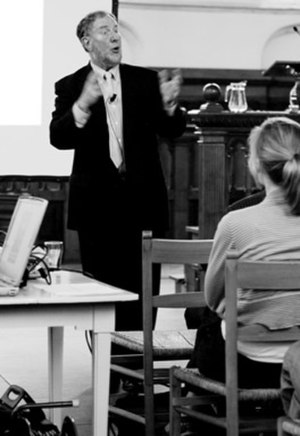
Robert Putnam
Robert David Putnam er en amerikansk politolog og professor ved Harvard University.